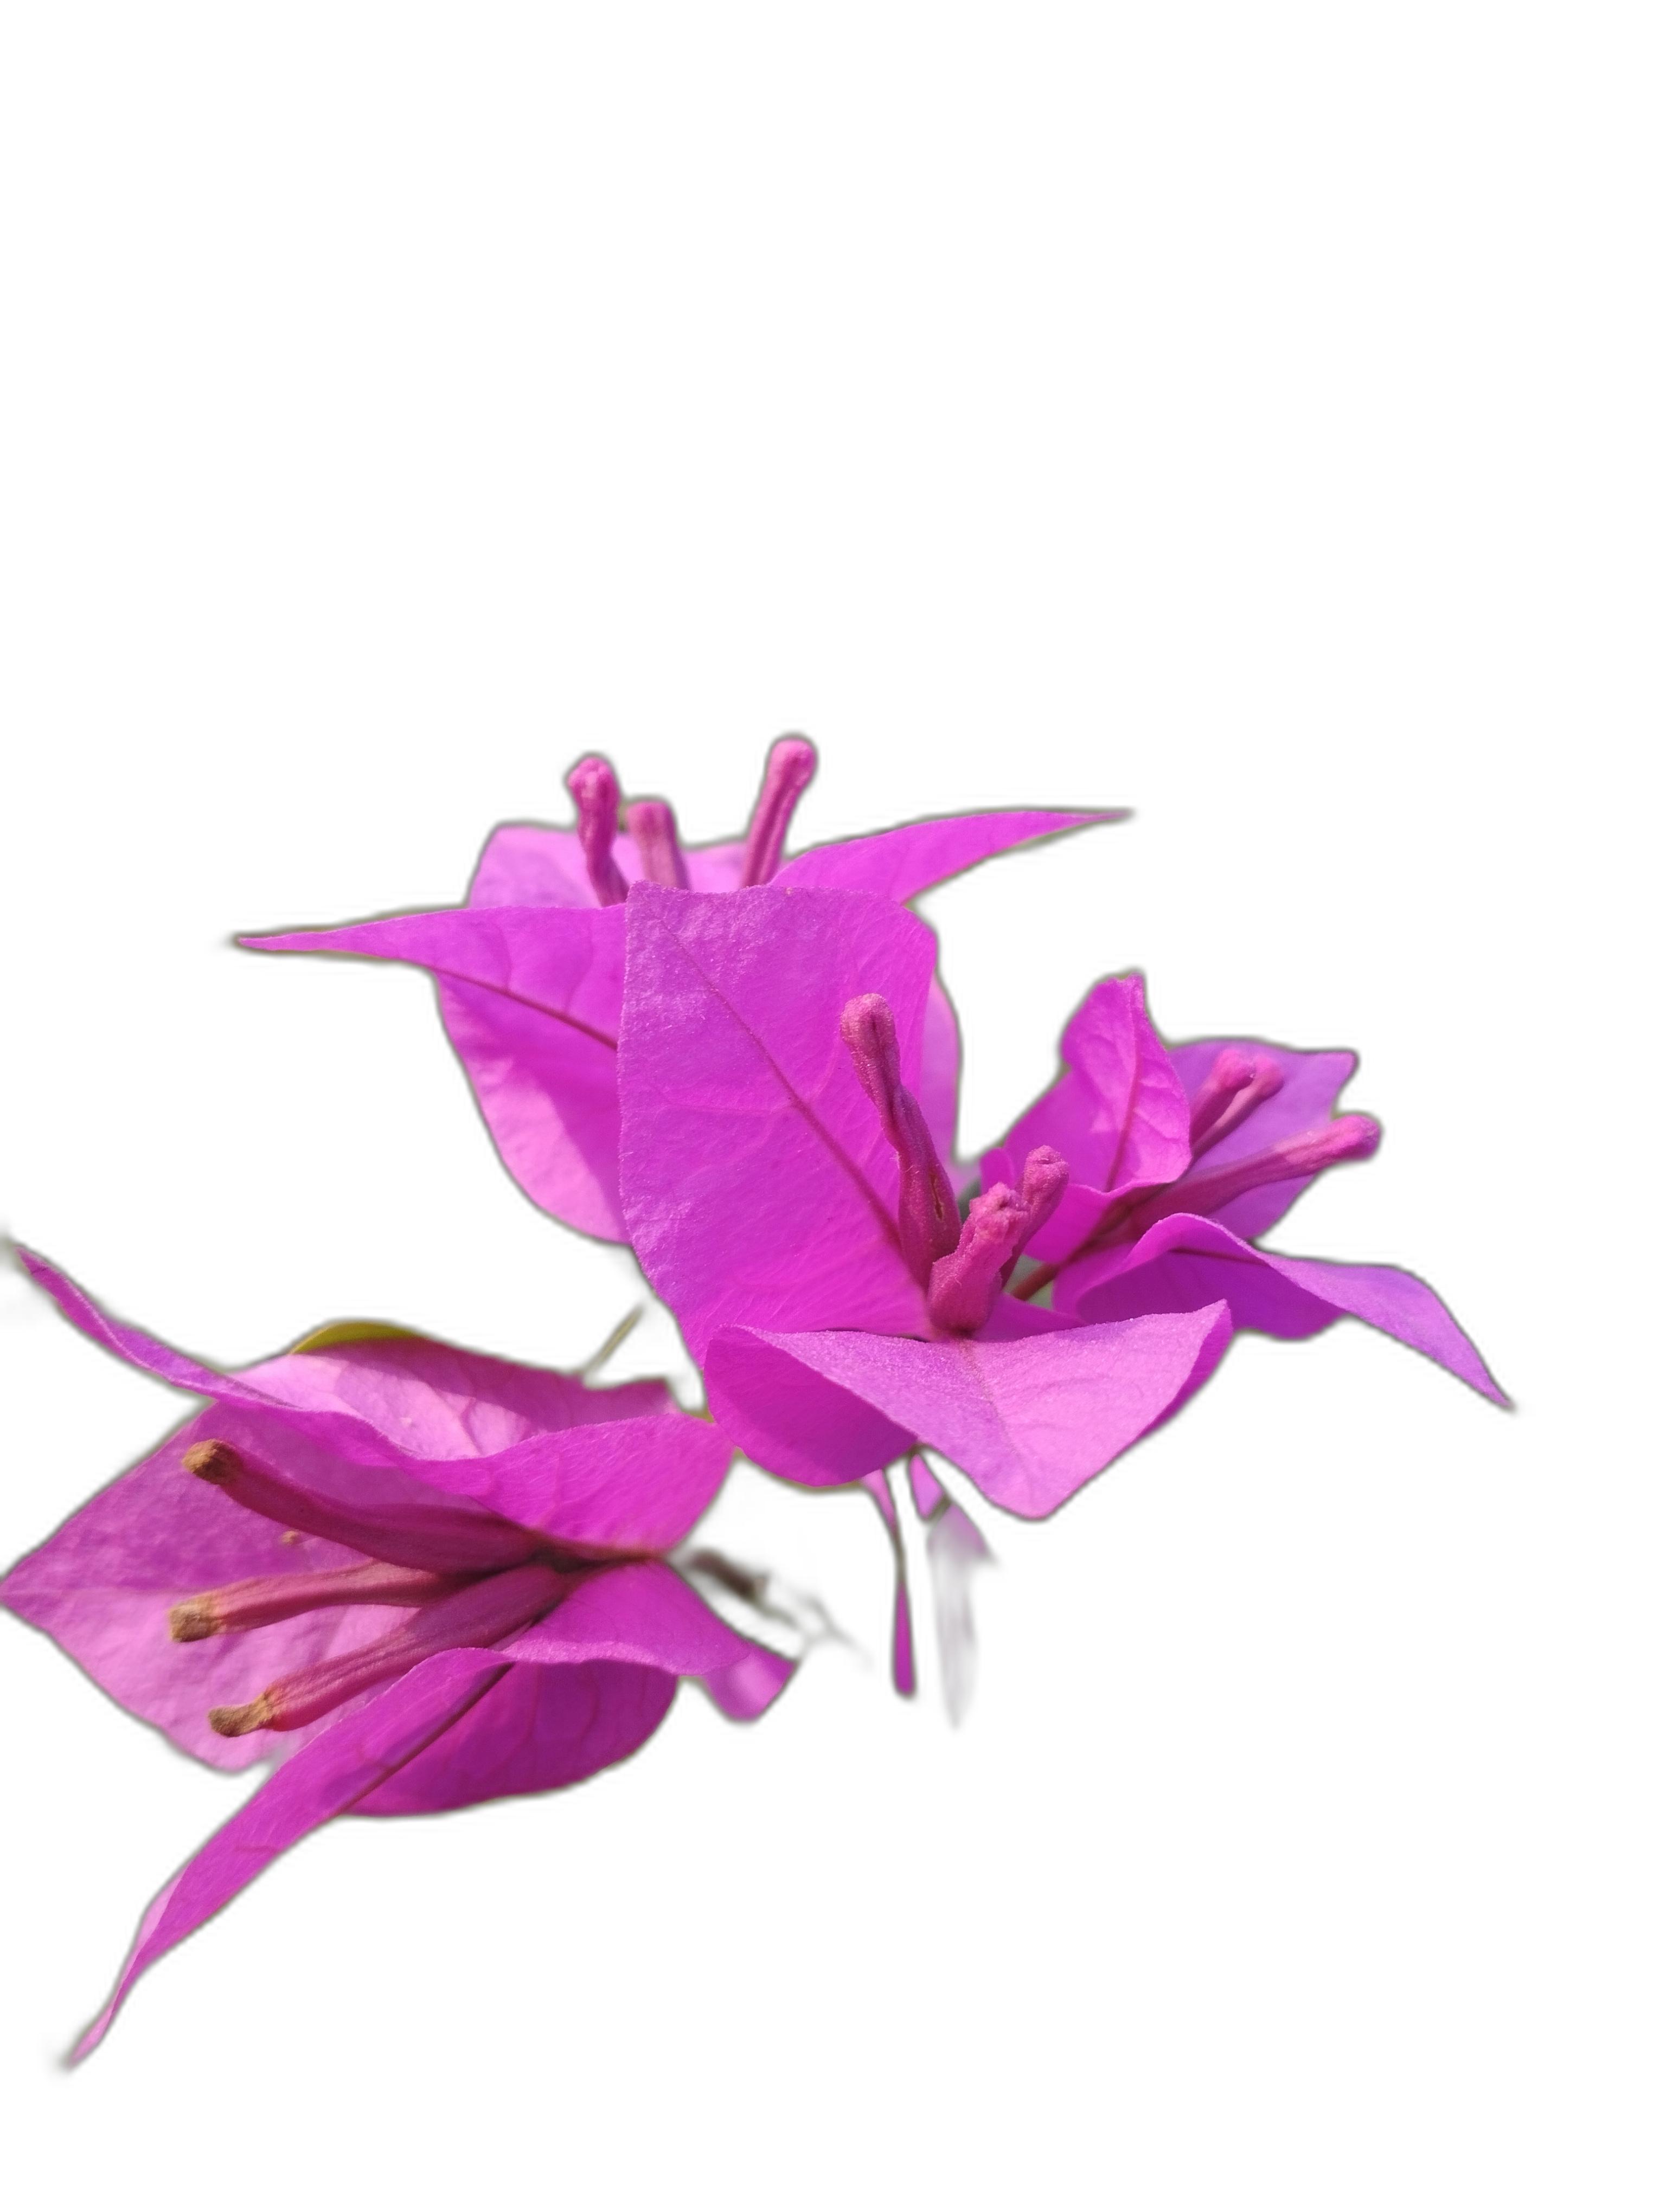
Label: Bougainvillea